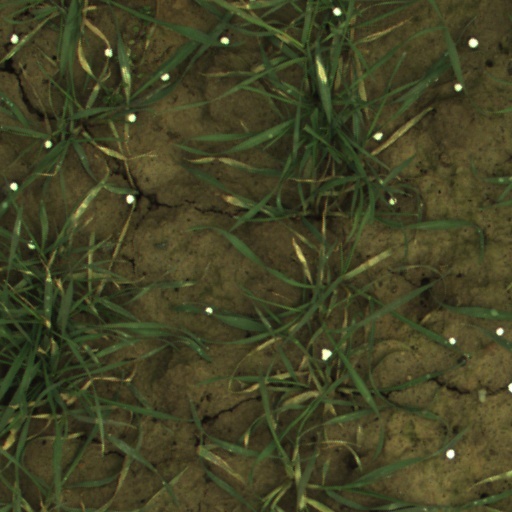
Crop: wheat